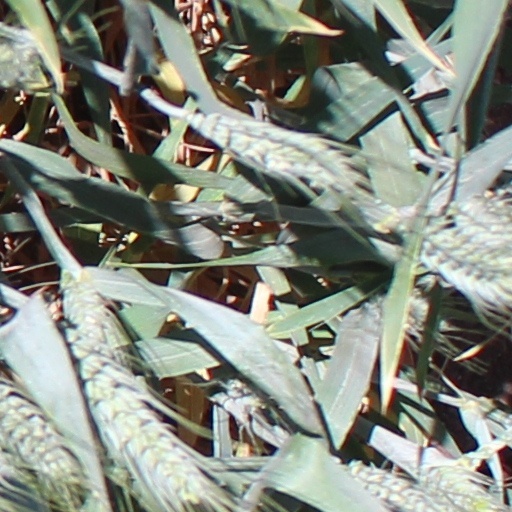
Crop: wheat